Emperor Ai of Han

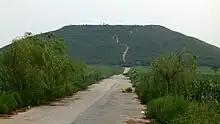
Yiling (義陵), the tomb of Emperor Ai, in Xianyang, Shaanxi province

Circa 4 BC, Emperor Ai began to favor the minor official Dong Xian, and historians largely believe that they had a homosexual relationship. Both men were married, but that would not have been seen as conflicting with a homosexual love affair, as it was typical for Chinese men of the time to have multiple sexual relationships. Ai came from a long line of emperors, all married of course, with male companions listed in their official histories.